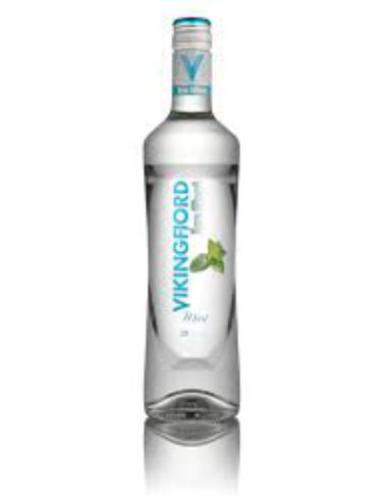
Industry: Food